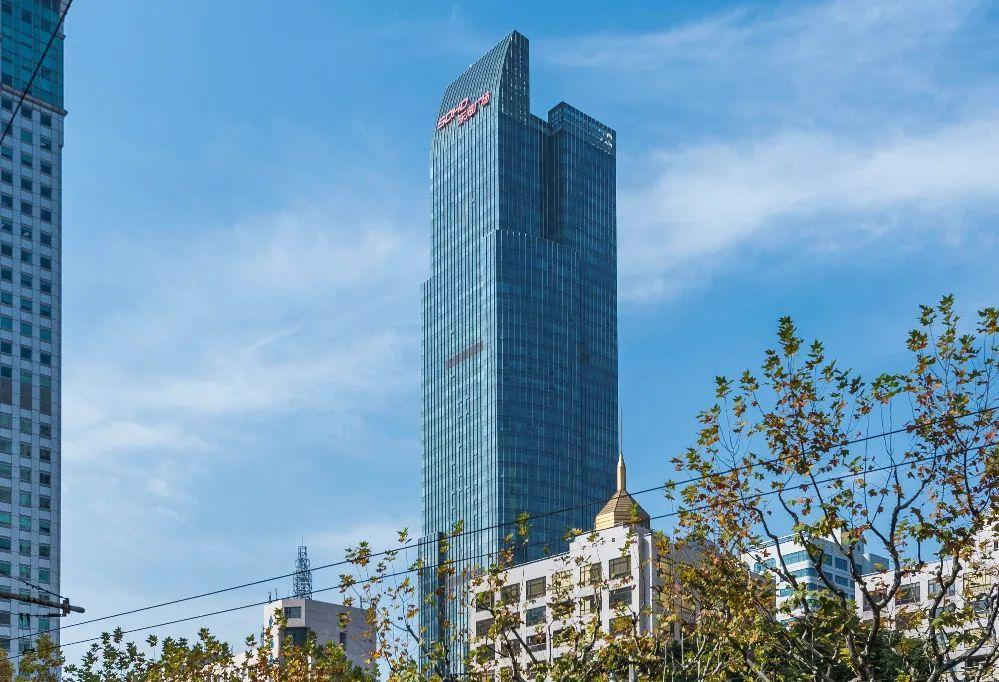
地标名称：SOHO东海广场
所在城市：上海市·静安区